Amiga 1200

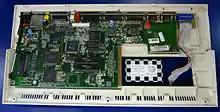
An Amiga 1200 main board

The A1200 has a Motorola 68EC020 CPU. It is noteworthy that, like the 68000, the 68EC020 has a 24-bit address space, allowing for a theoretical maximum of 16 MB of memory. A stock A1200 has 2 MB of in-built "chip RAM". (Chip RAM cannot be expanded beyond 2 MB). Up to 8 MB of "fast RAM" can be added in the "trap-door" expansion slot, which approximately doubles (~2.26×) the speed of a stock machine. Various CPU upgrades featuring 68020, 68030, 68040, 68060 and even PowerPC processors were made available by third-party developers. Such upgrades typically utilize faster and greater-capacity memory (up to 256 MB).